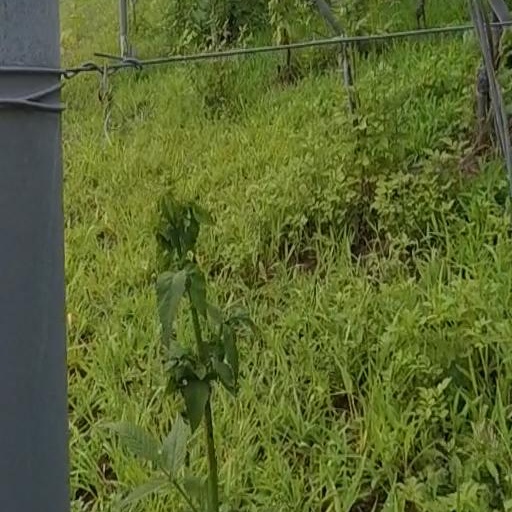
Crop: grape